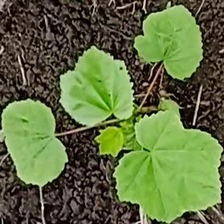
Weed species: Little_Mallow(Malva parviflora)